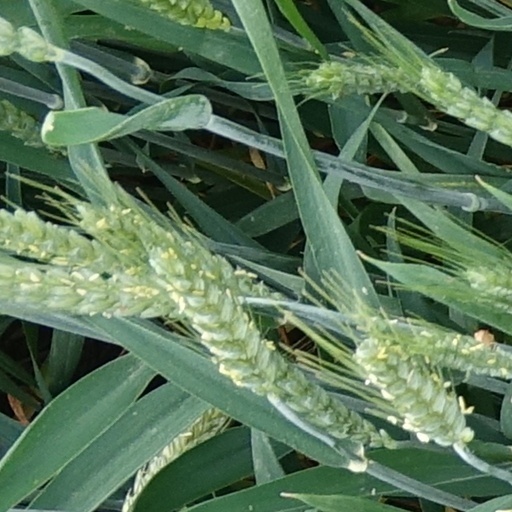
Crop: wheat